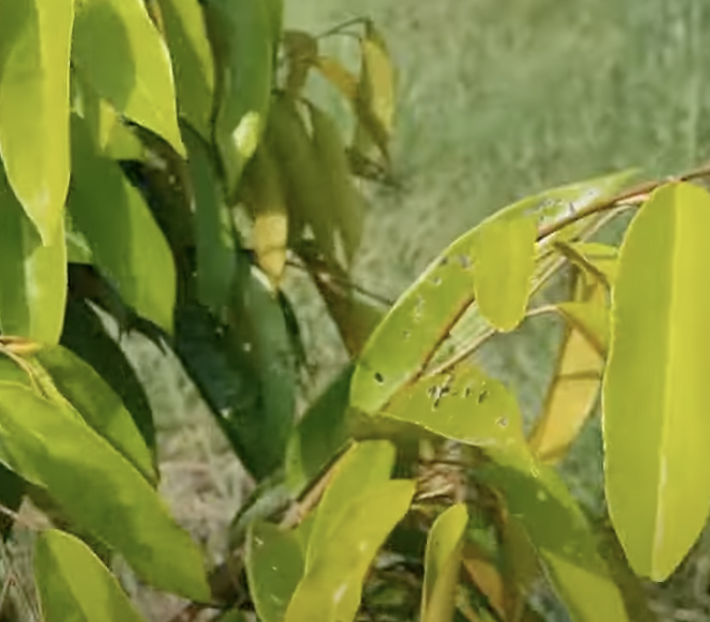
Label: yellow_leaf